History of Delta Air Lines

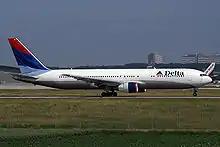
A Delta Boeing 767-300ER at Stuttgart, Germany (2006)

Delta launched its first frequent flyer program in 1981 which became the SkyMiles program in 1995. In 1982, the airline acquired its first Boeing 737s. Also in December 1982, Delta took delivery of its first 757 and 767–200, named the "Spirit of Delta", which was paid for "by voluntary contributions from employees, retirees and Delta's community partners." The effort, called Project 767, was spearheaded by three Delta flight attendants to show the employees' appreciation to Delta for solid management and strong leadership during the first years following airline deregulation." The airplane remained in the Delta fleet until 2006, and was repainted in a commemorative paint scheme and toured the country to celebrate the airline's 75th anniversary in 2004. In 1987, Delta merged with Western Airlines, inheriting Western's hubs in Salt Lake City and Los Angeles, while Ron Allen became CEO of the combined airline. Trans-Pacific service began in 1987 (Atlanta-Portland, Or.-Tokyo).